Maentwrog Road railway station

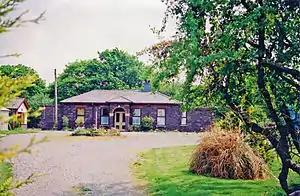
Remains of the station in 2001

Maentwrog Road railway station was on the Great Western Railway's Bala Ffestiniog Line in Gwynedd, Wales.